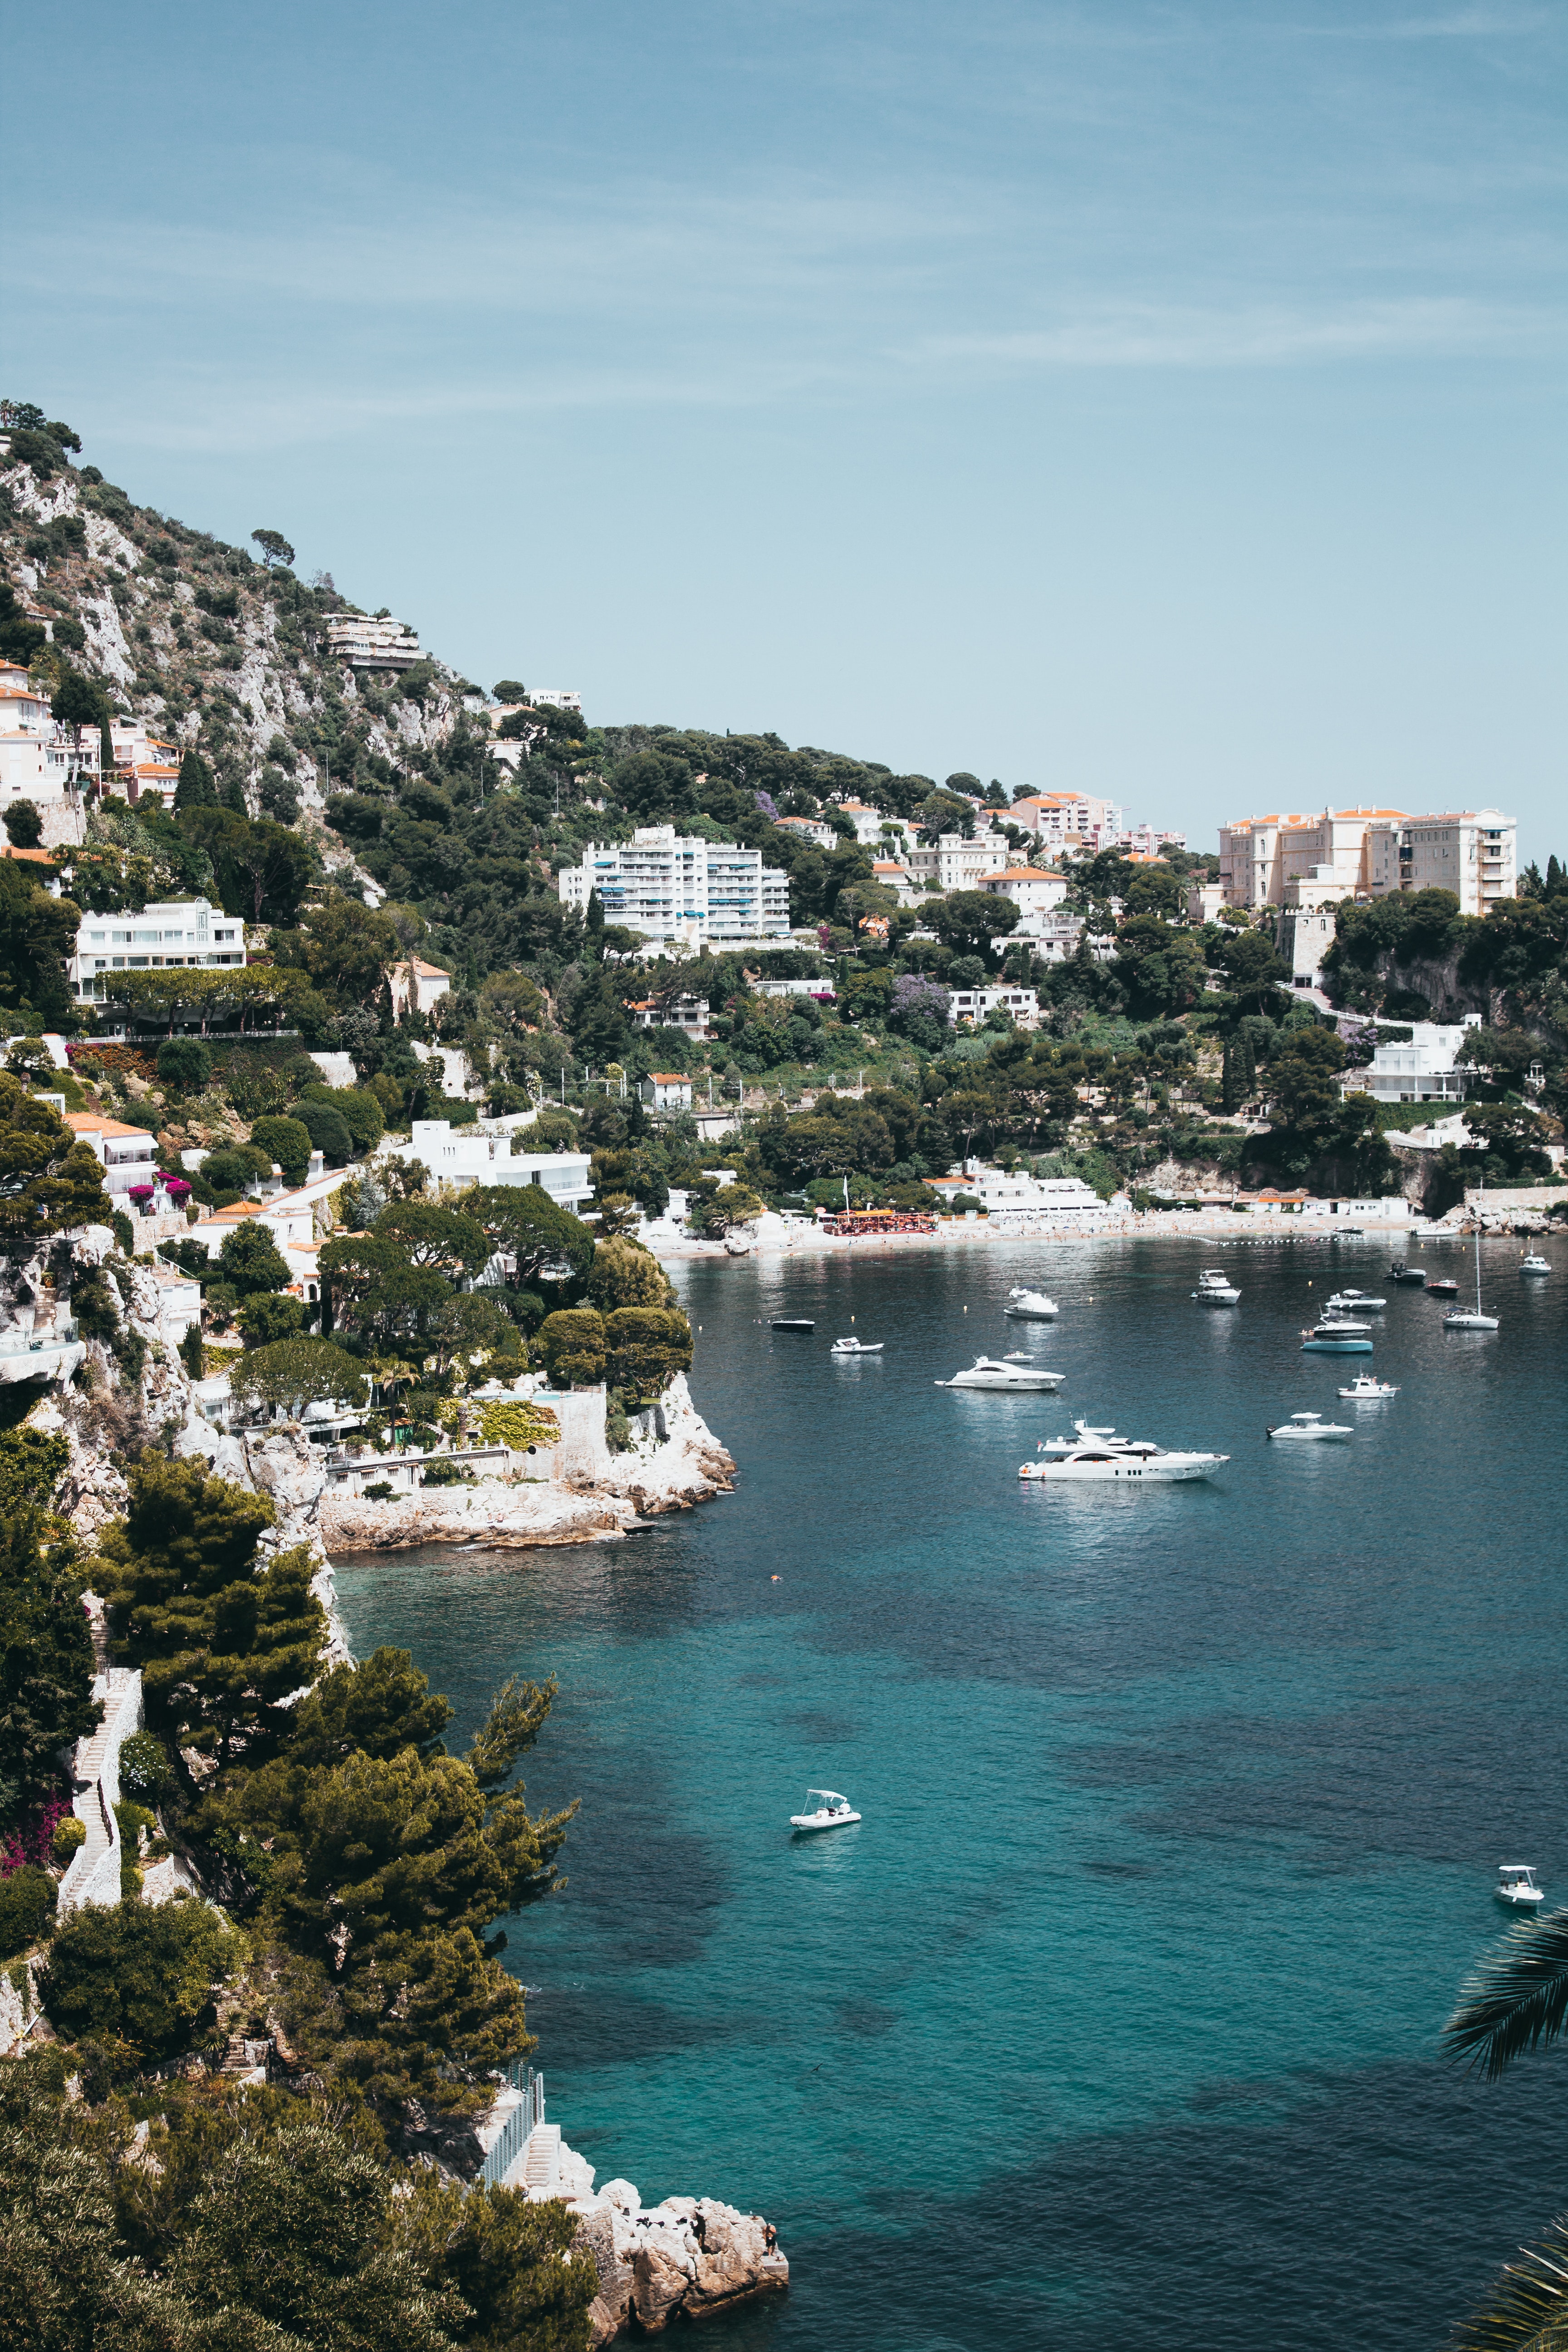
body of water, coast, sea, sky, coastal and oceanic landforms, bay, azure, promontory, water, vacation, tourism, cliff, ocean, cove, tree, rock, summer, beach, terrain, klippe, cape, inlet, city, headland, mountain, village